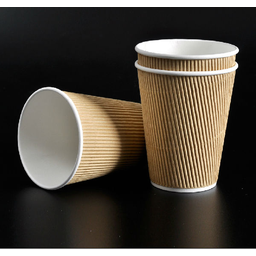
Label: paper